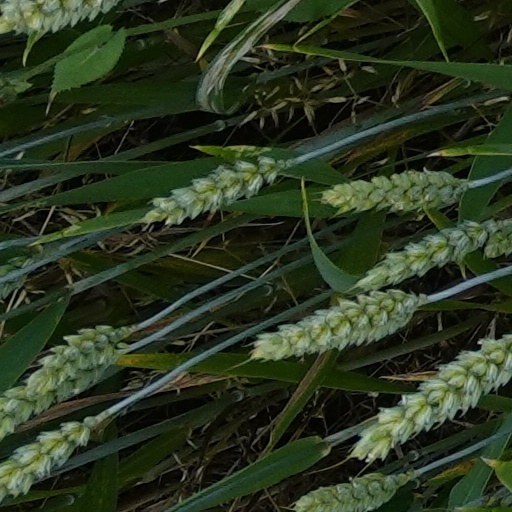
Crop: wheat